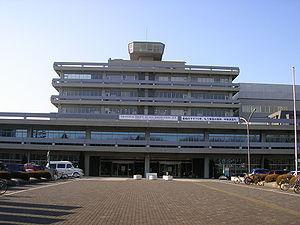
Sagamihara est une ville de la préfecture de Kanagawa, au Japon.